Dabo River Caprice

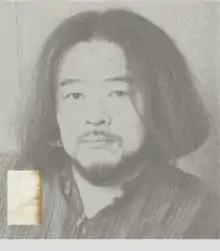
HE XUNTIAN

This piece consists of two movement, the first being adagio and the second, allegretto. It depicts the exotic beauty of Dabo River and the joyful scene of Baima Tibetans living there. For the first time, grand chorus was included in folk orchestral music.